Saint Patrick's Day

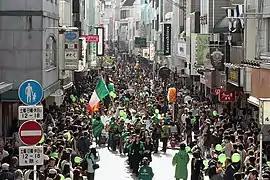
Saint Patrick's Day in Motomachi, Yokohama

In Buenos Aires, a party is held in the downtown street of Reconquista, where there are several Irish pubs; in 2006, there were 50,000 people in this street and the pubs nearby. Neither the Catholic Church nor the Irish community, the fifth largest in the world outside Ireland, take part in the organisation of the parties.